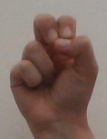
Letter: gaaf